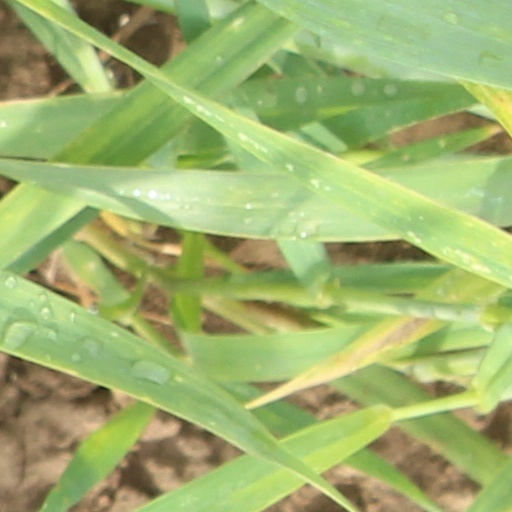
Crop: wheat